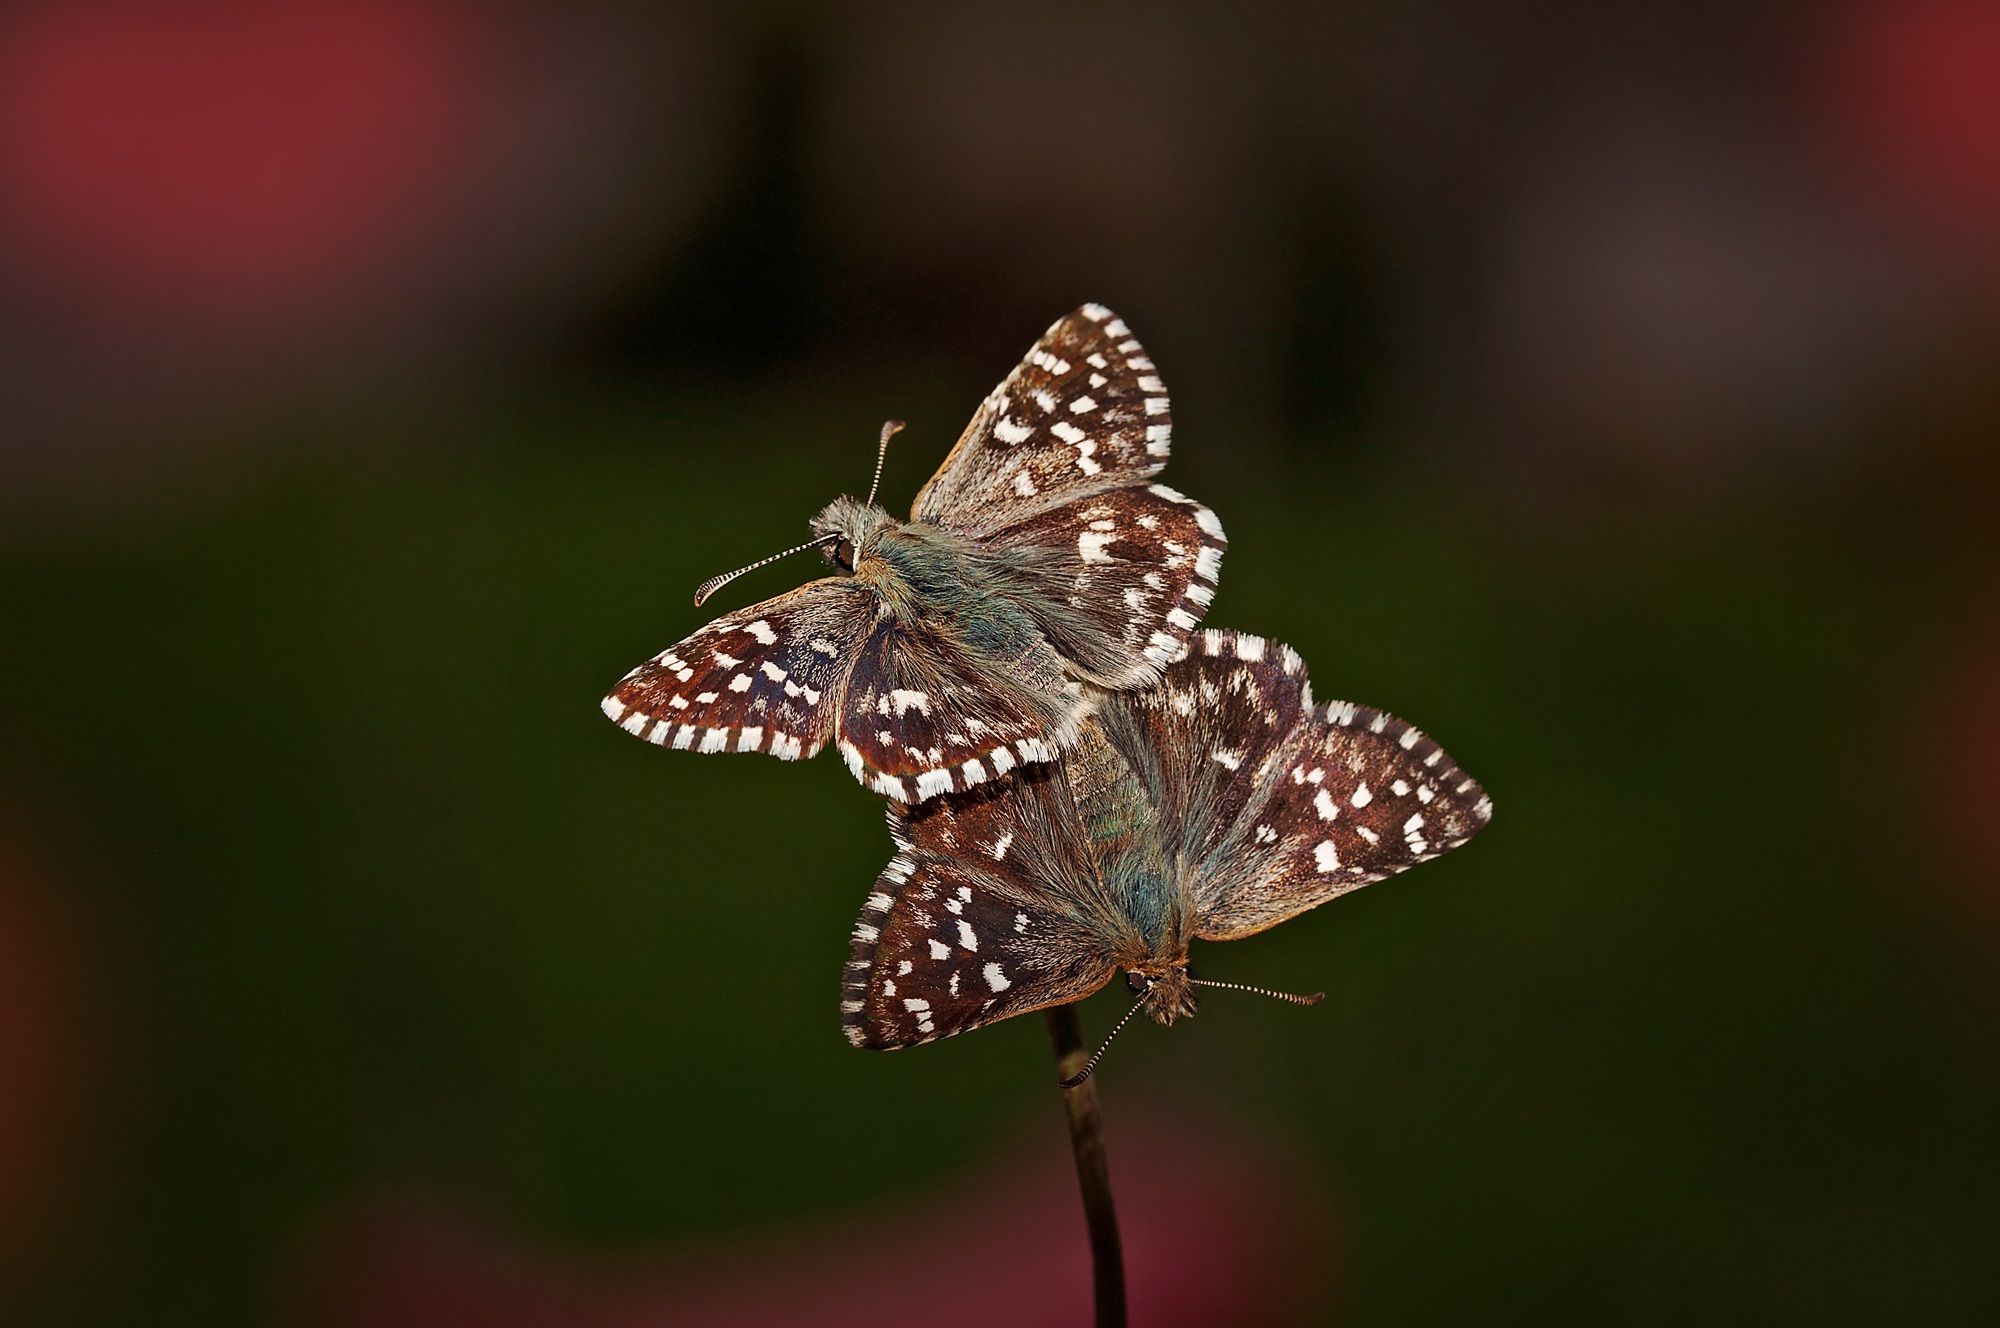
nature, wing, photography, flower, petal, animal, insect, butterfly, close, fauna, invertebrate, close up, reproduction, nectar, macro photography, arthropod, pairing, pollinator, moths and butterflies, lycaenid